Greater Orlando

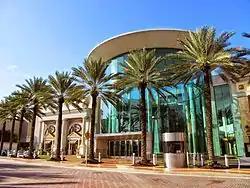
The Millenia Mall, Orange County

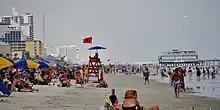
Daytona Beach, Volusia County

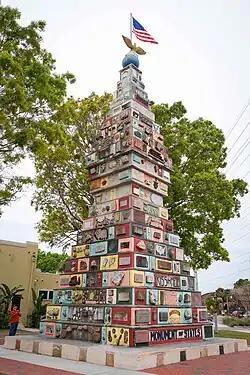
Monument of States in Kissimmee, Osceola County

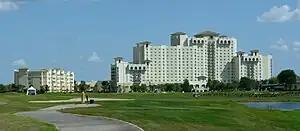
Omni Orlando Resort at <a href="https%3A//championsgate.com/">ChampionsGate

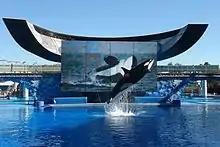
Live Orca performance at SeaWorld Orlando, Orange County

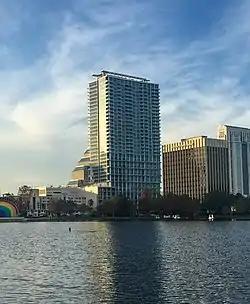
The VUE at Lake Eola at a height of , is a residential skyscraper in Downtown Orlando and is the third tallest building in the city.

The following is a list of the fifteen largest cities in the Orlando metropolitan area as ranked by population.